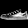
Label: Sneaker